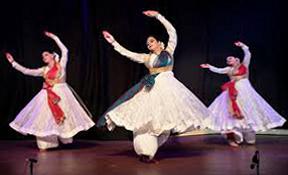
Dance form: kathak